Ace the Case

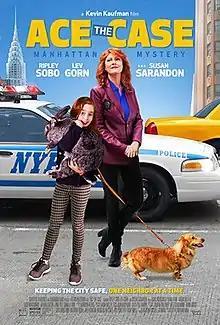

Ace the Case is a 2016 American family mystery film written, produced and directed by Kevin Kaufman and starring Ripley Sobo, Lev Gorn, Susan Sarandon, and Marc Menchaca.